Elton Tsang

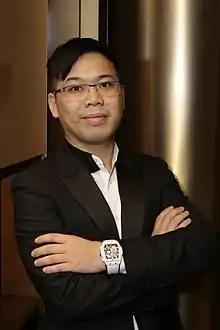
Elton Tsang

Elton Tsang Ka-wai (born 1980) is a Chinese Canadian poker player currently residing in Hong Kong. Considered as one of the five best Asian poker players, Tsang has achieved icon status in the international poker scene with his involvement in several historic achievements including: